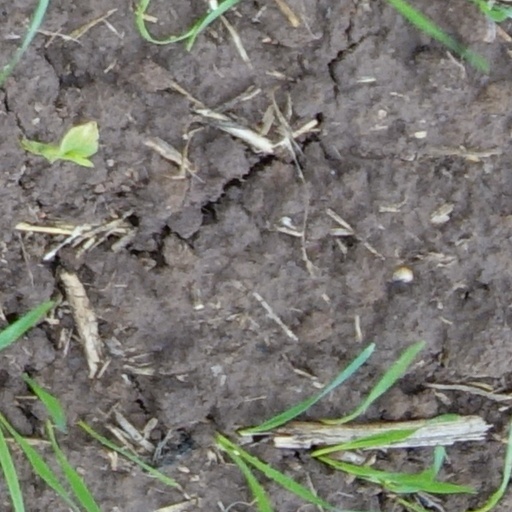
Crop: wheat